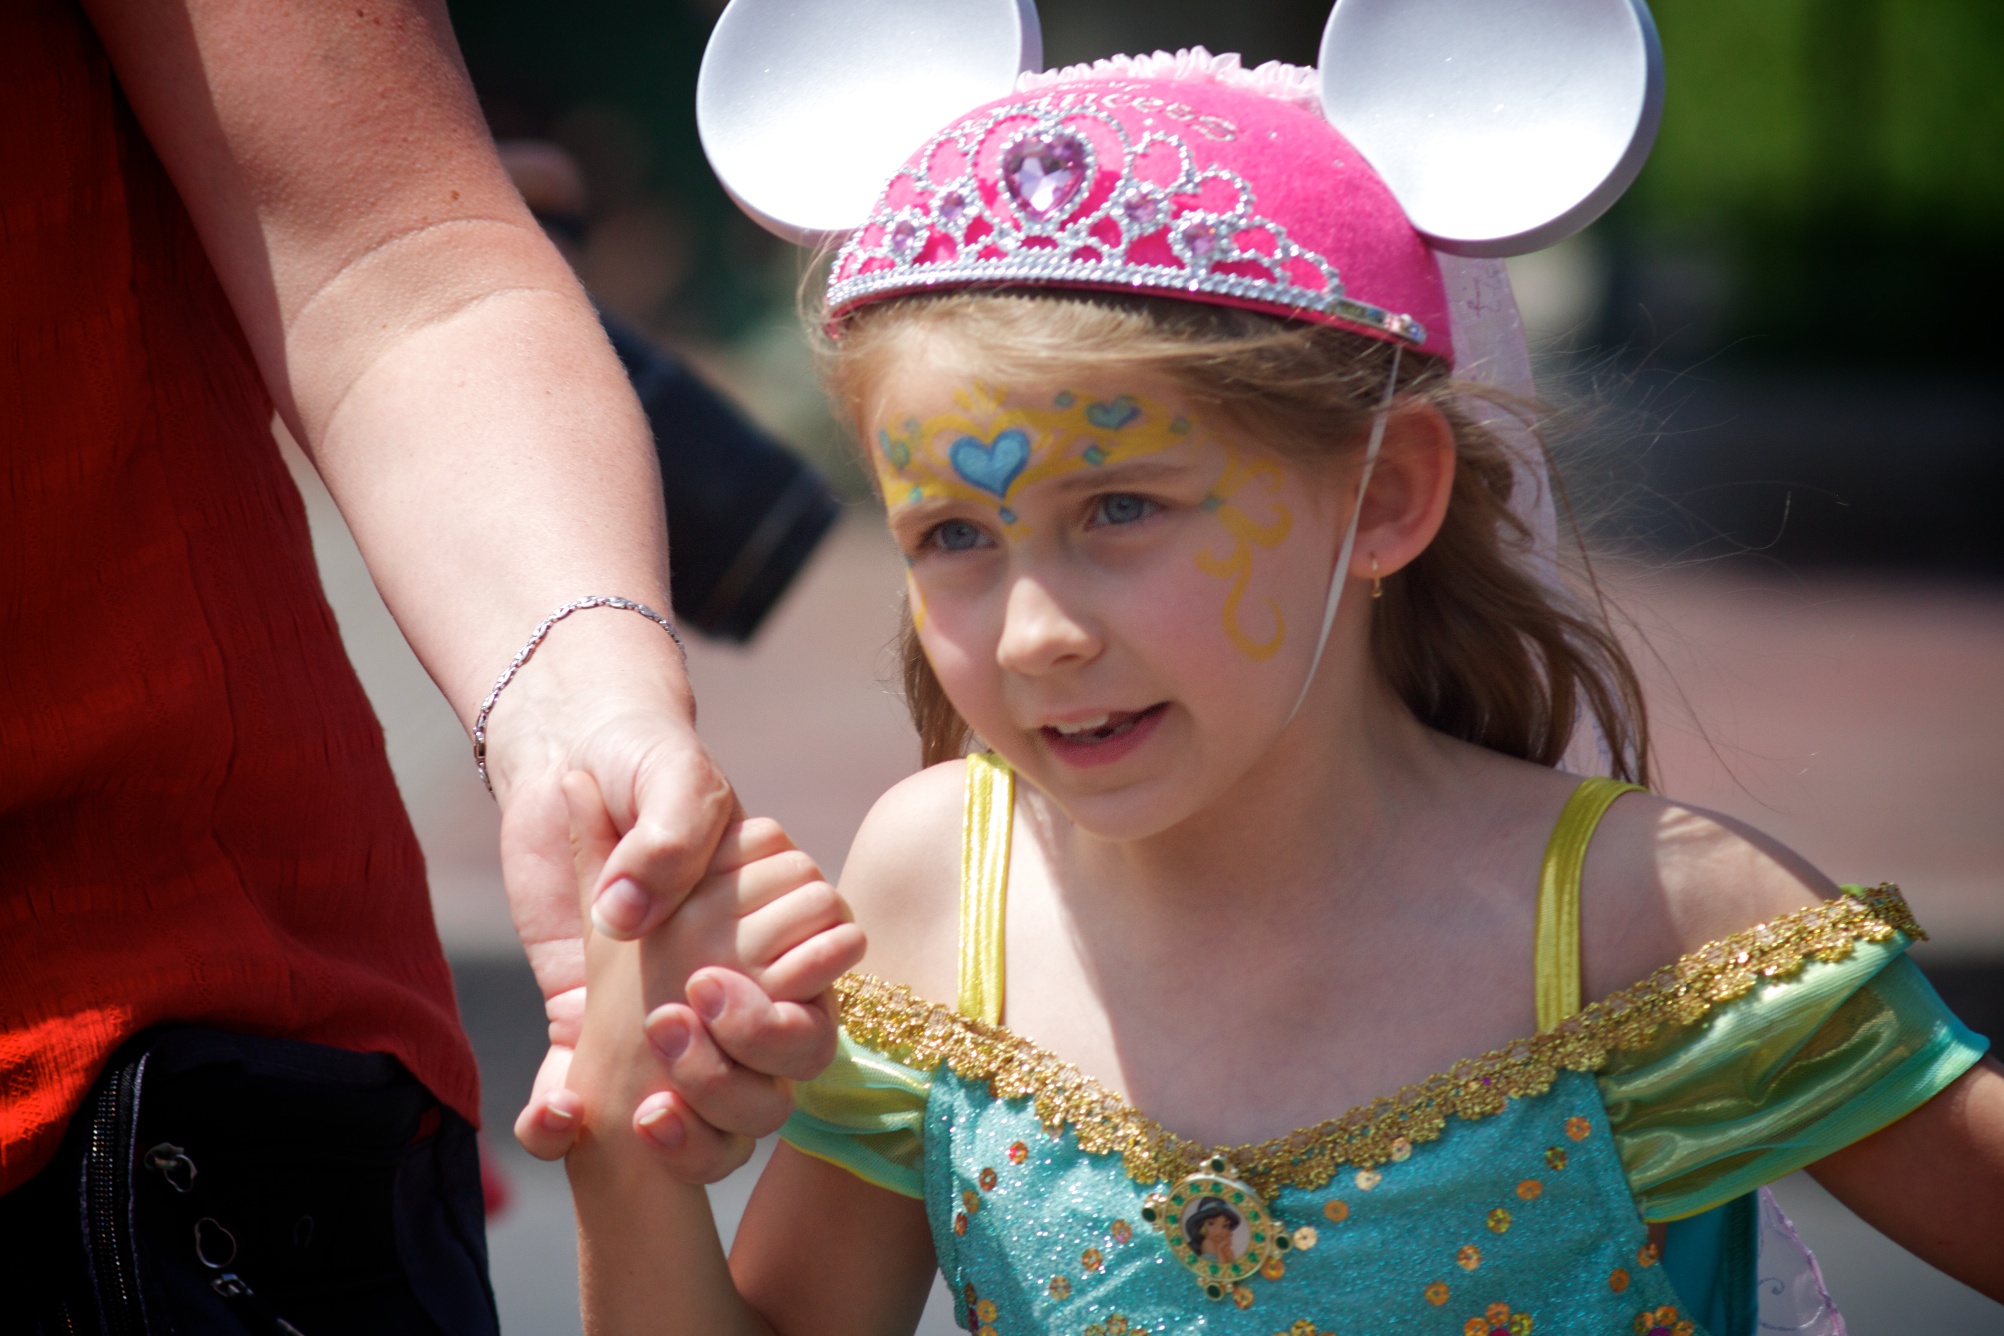
carnival, lady, disney, festival, tradition, nmc2010, photosafari